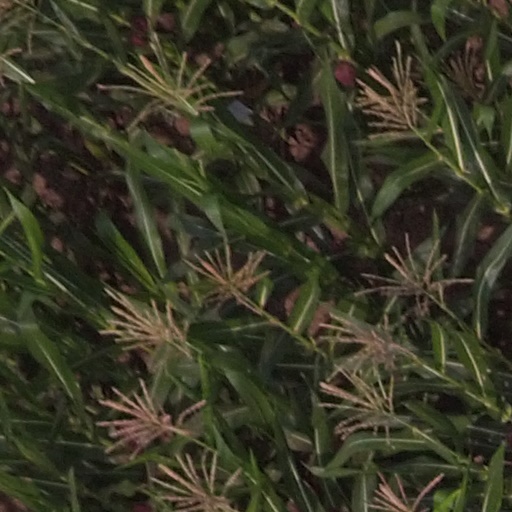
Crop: maize; corn